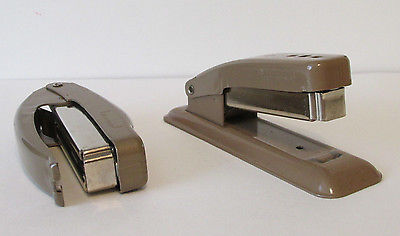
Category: stapler